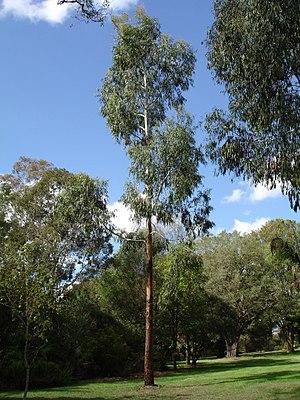
L'Eucalyptus viminalis appelé aussi gommier blanc ou gommier manne est un arbre de 30 mètres de haut droit élancé avec une écorce rugueuse sur le tronc et à la base des grosses branches. Les feuilles lancéolées font 8 à 20 centimètres de long sur 8 à 25 millimètres de large. Les fleurs sont blanches ou crème.